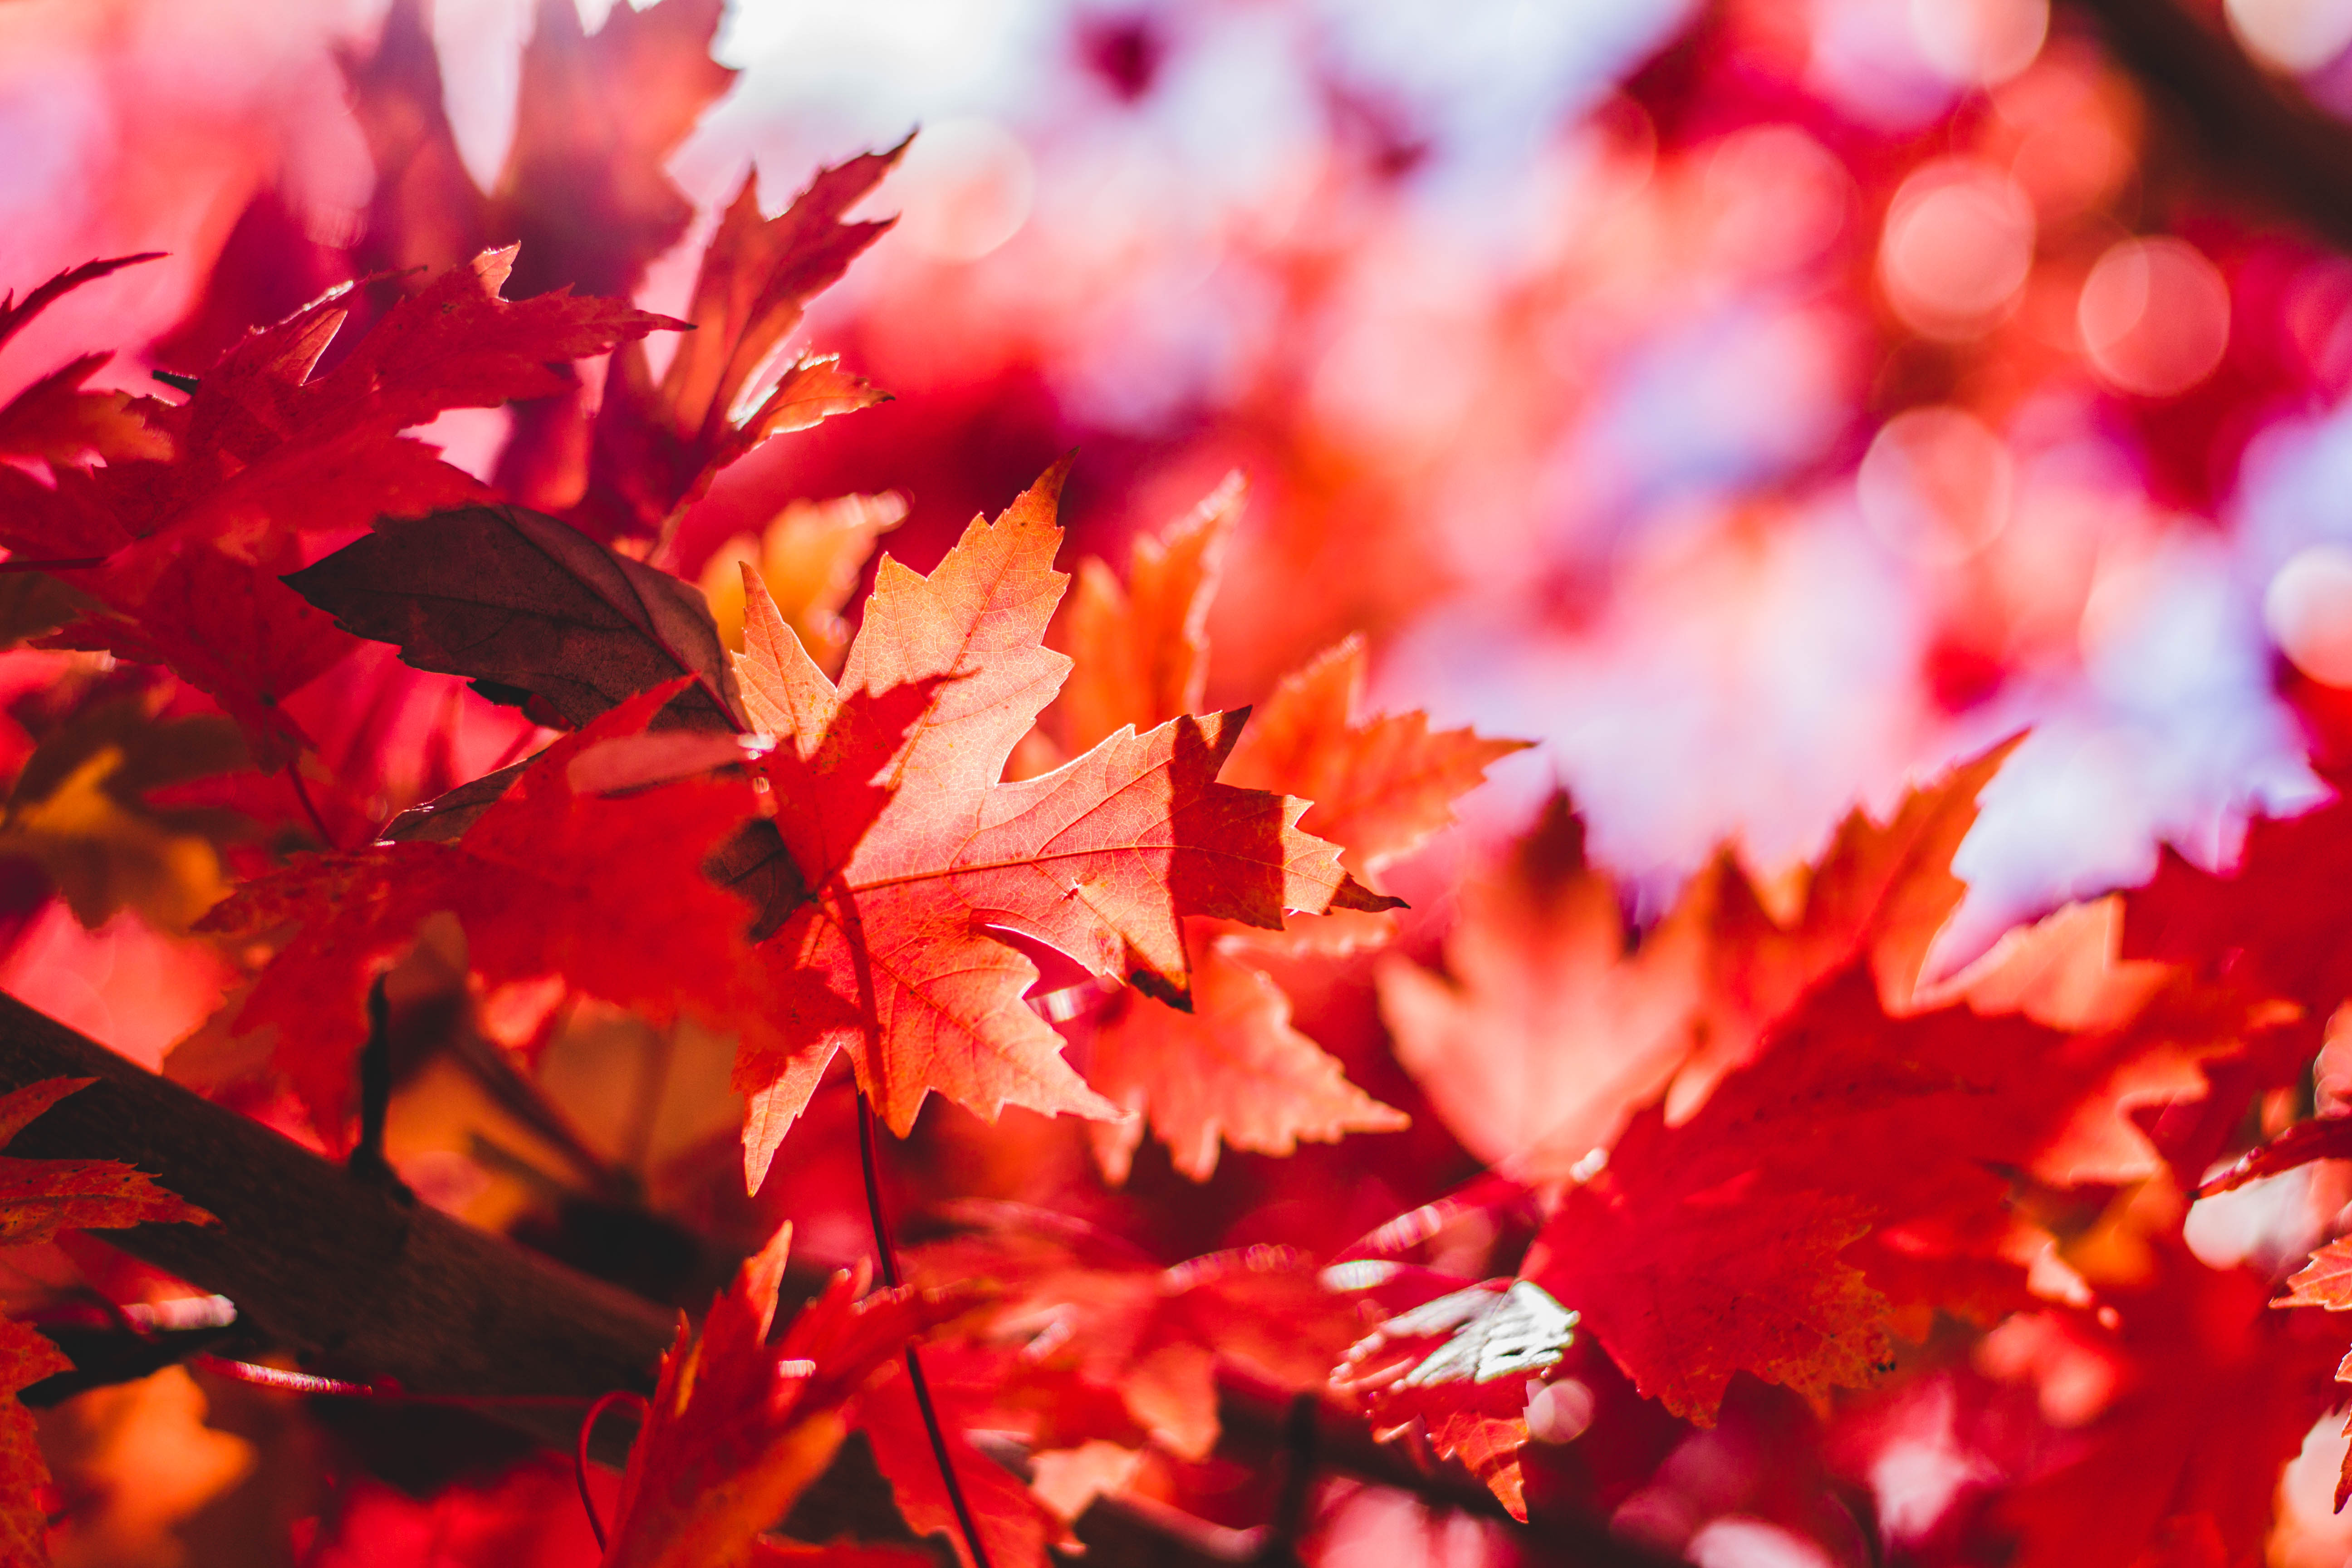
tree, nature, branch, plant, leaf, fall, flower, petal, red, autumn, season, maple tree, maple leaf, close up, leaves, shrub, macro photography, flowering plant, woody plant, land plant